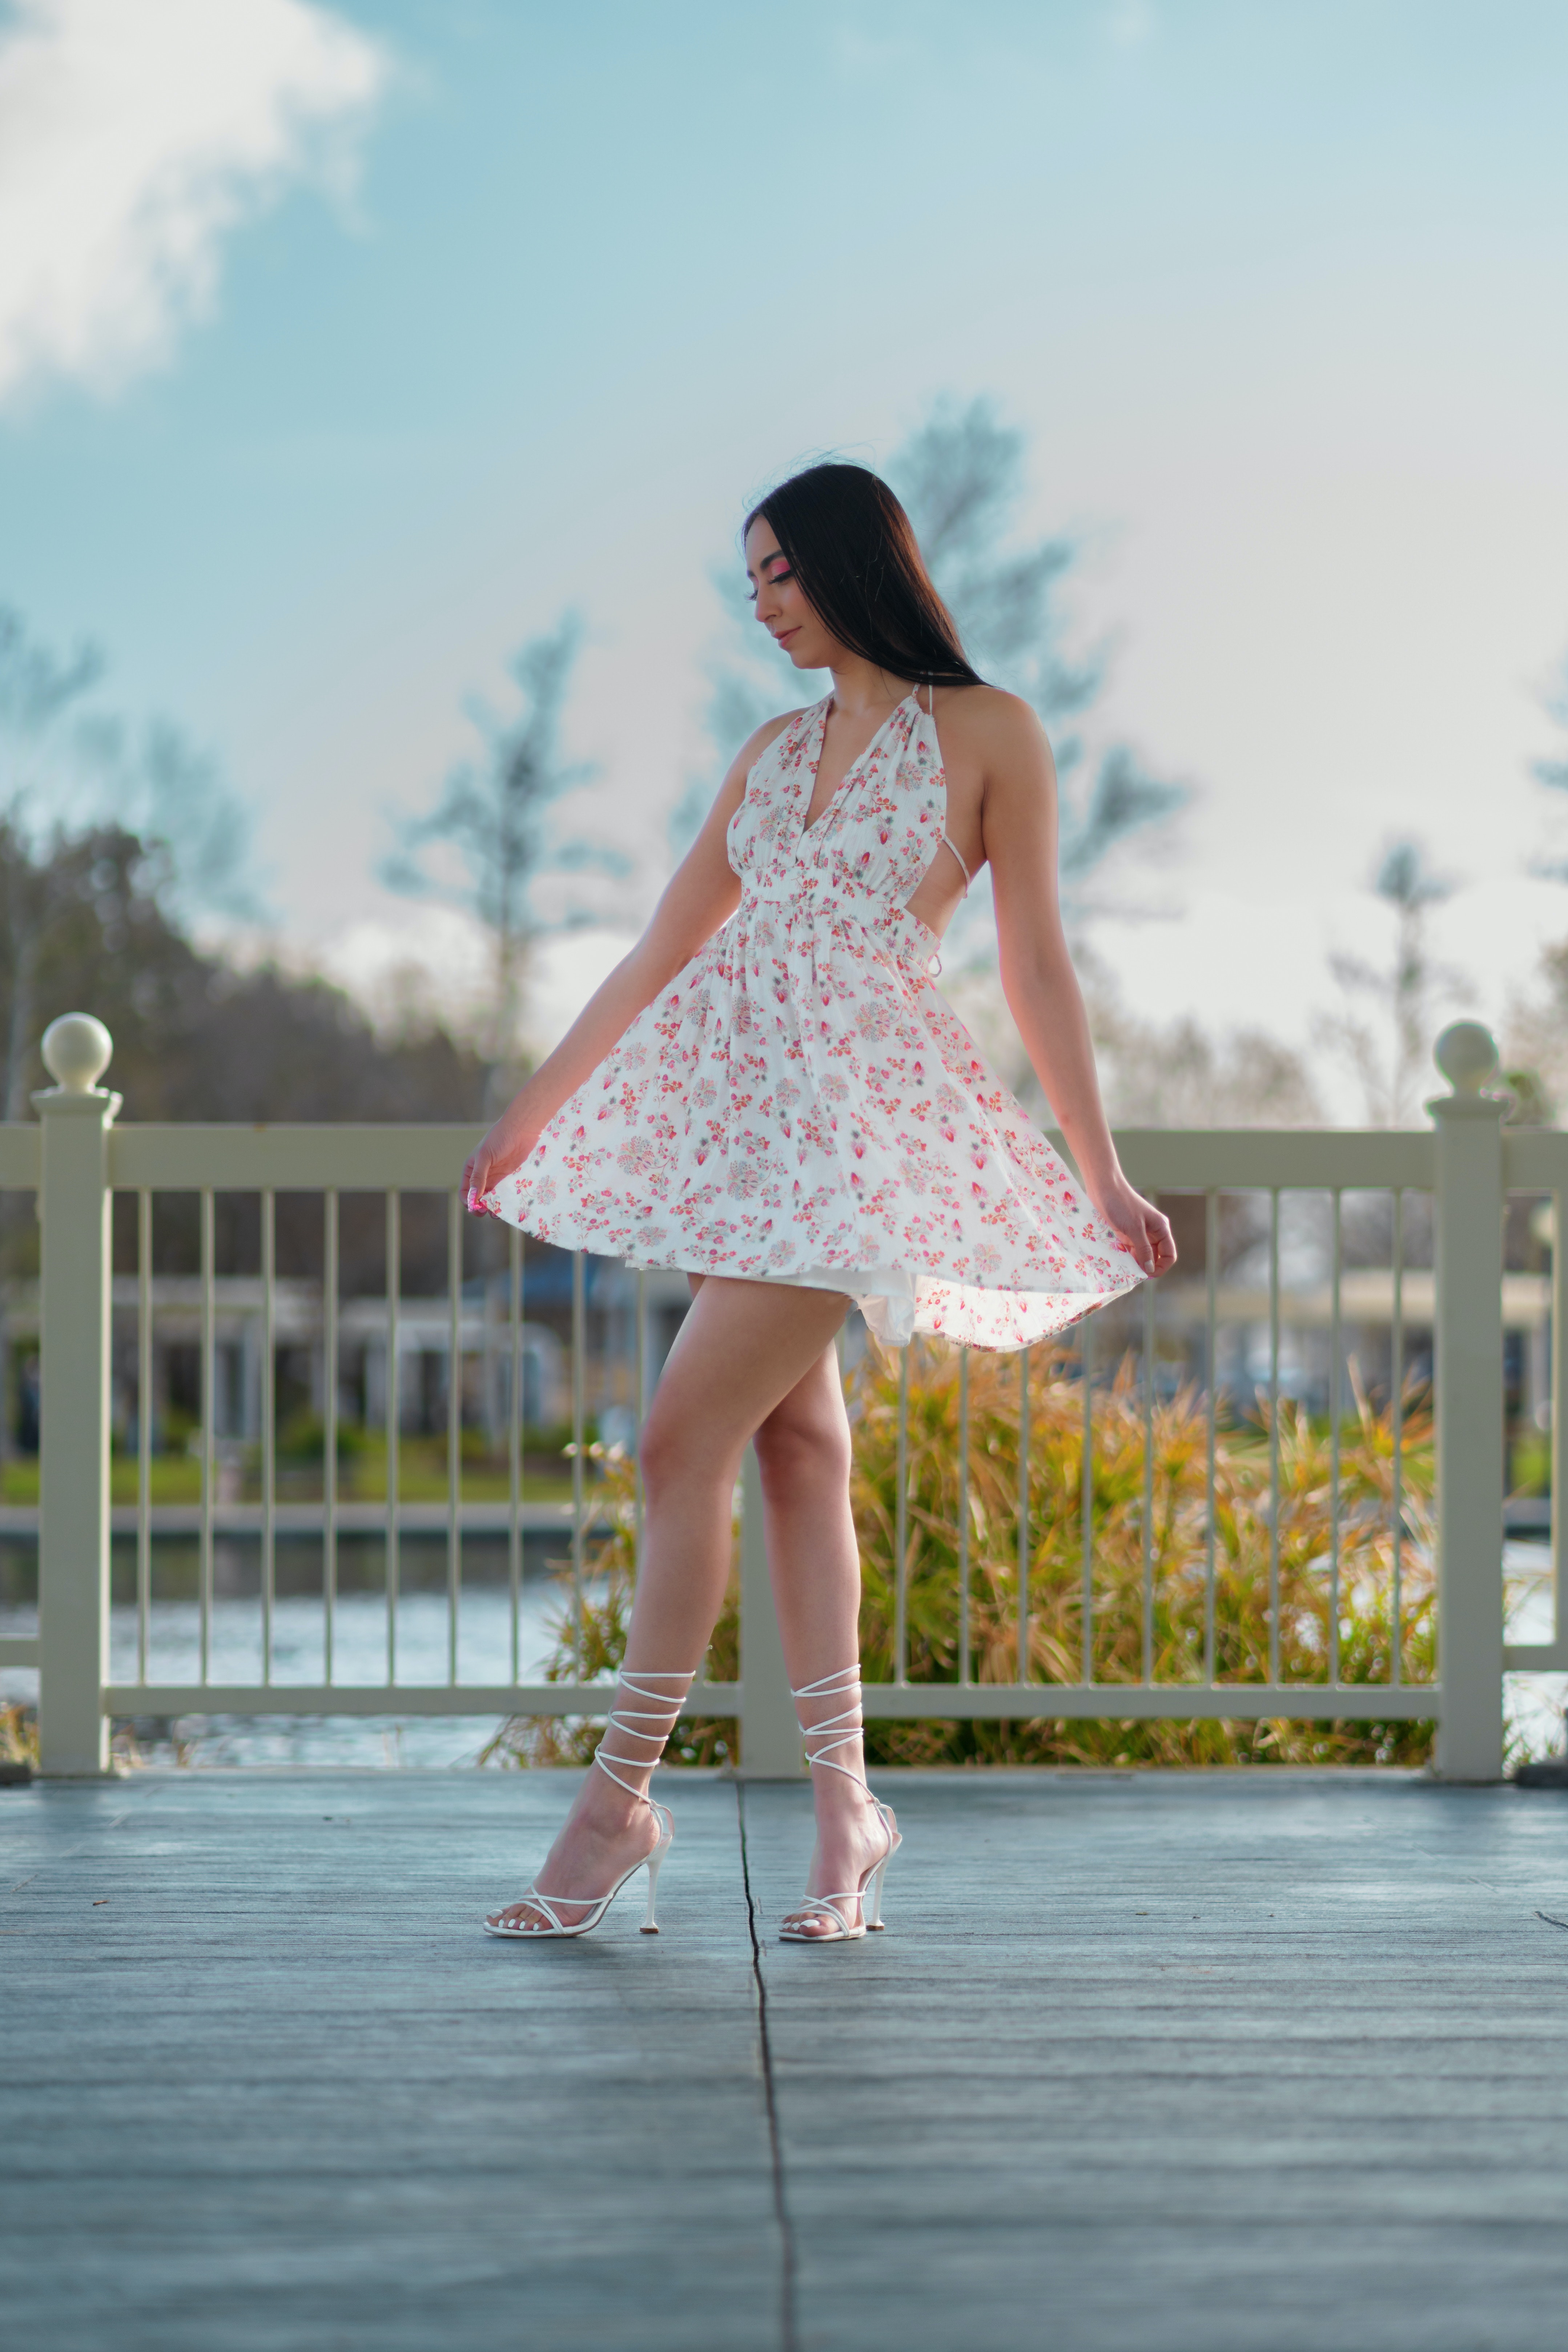
woman, footwear, shoe, sky, shoulder, leg, dress, One piece garment, human body, waist, thigh, sunlight, knee, fashion design, fence, summer, entertainment, happy, sandal, day dress, human leg, electric blue, leisure, pattern, high heels, event, fashion model, foot, magenta, fun, formal wear, fashion accessory, performing arts, cocktail dress, recreation, child, sitting, polka dot, photo shoot, costume, ankle, vacation